Working with Walt

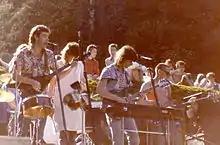
Performing in Dunedin, 1986. L-R: Rob Hellriegel, Jan Hellriegel, Mark Petersen, David Wood (Kevin Fielden obscured)

Working With Walt was a music group formed in the 1980s, and based in Dunedin, New Zealand.